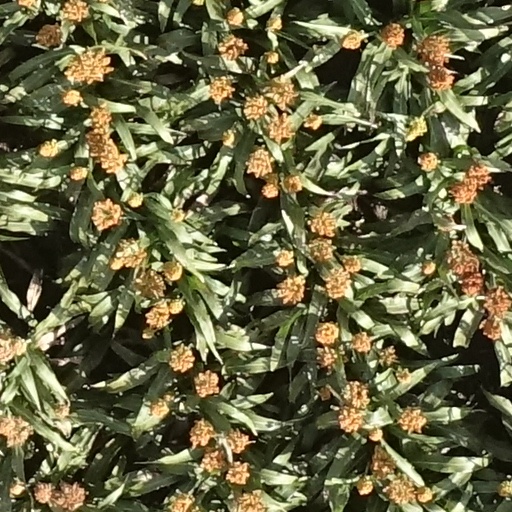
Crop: sorghum